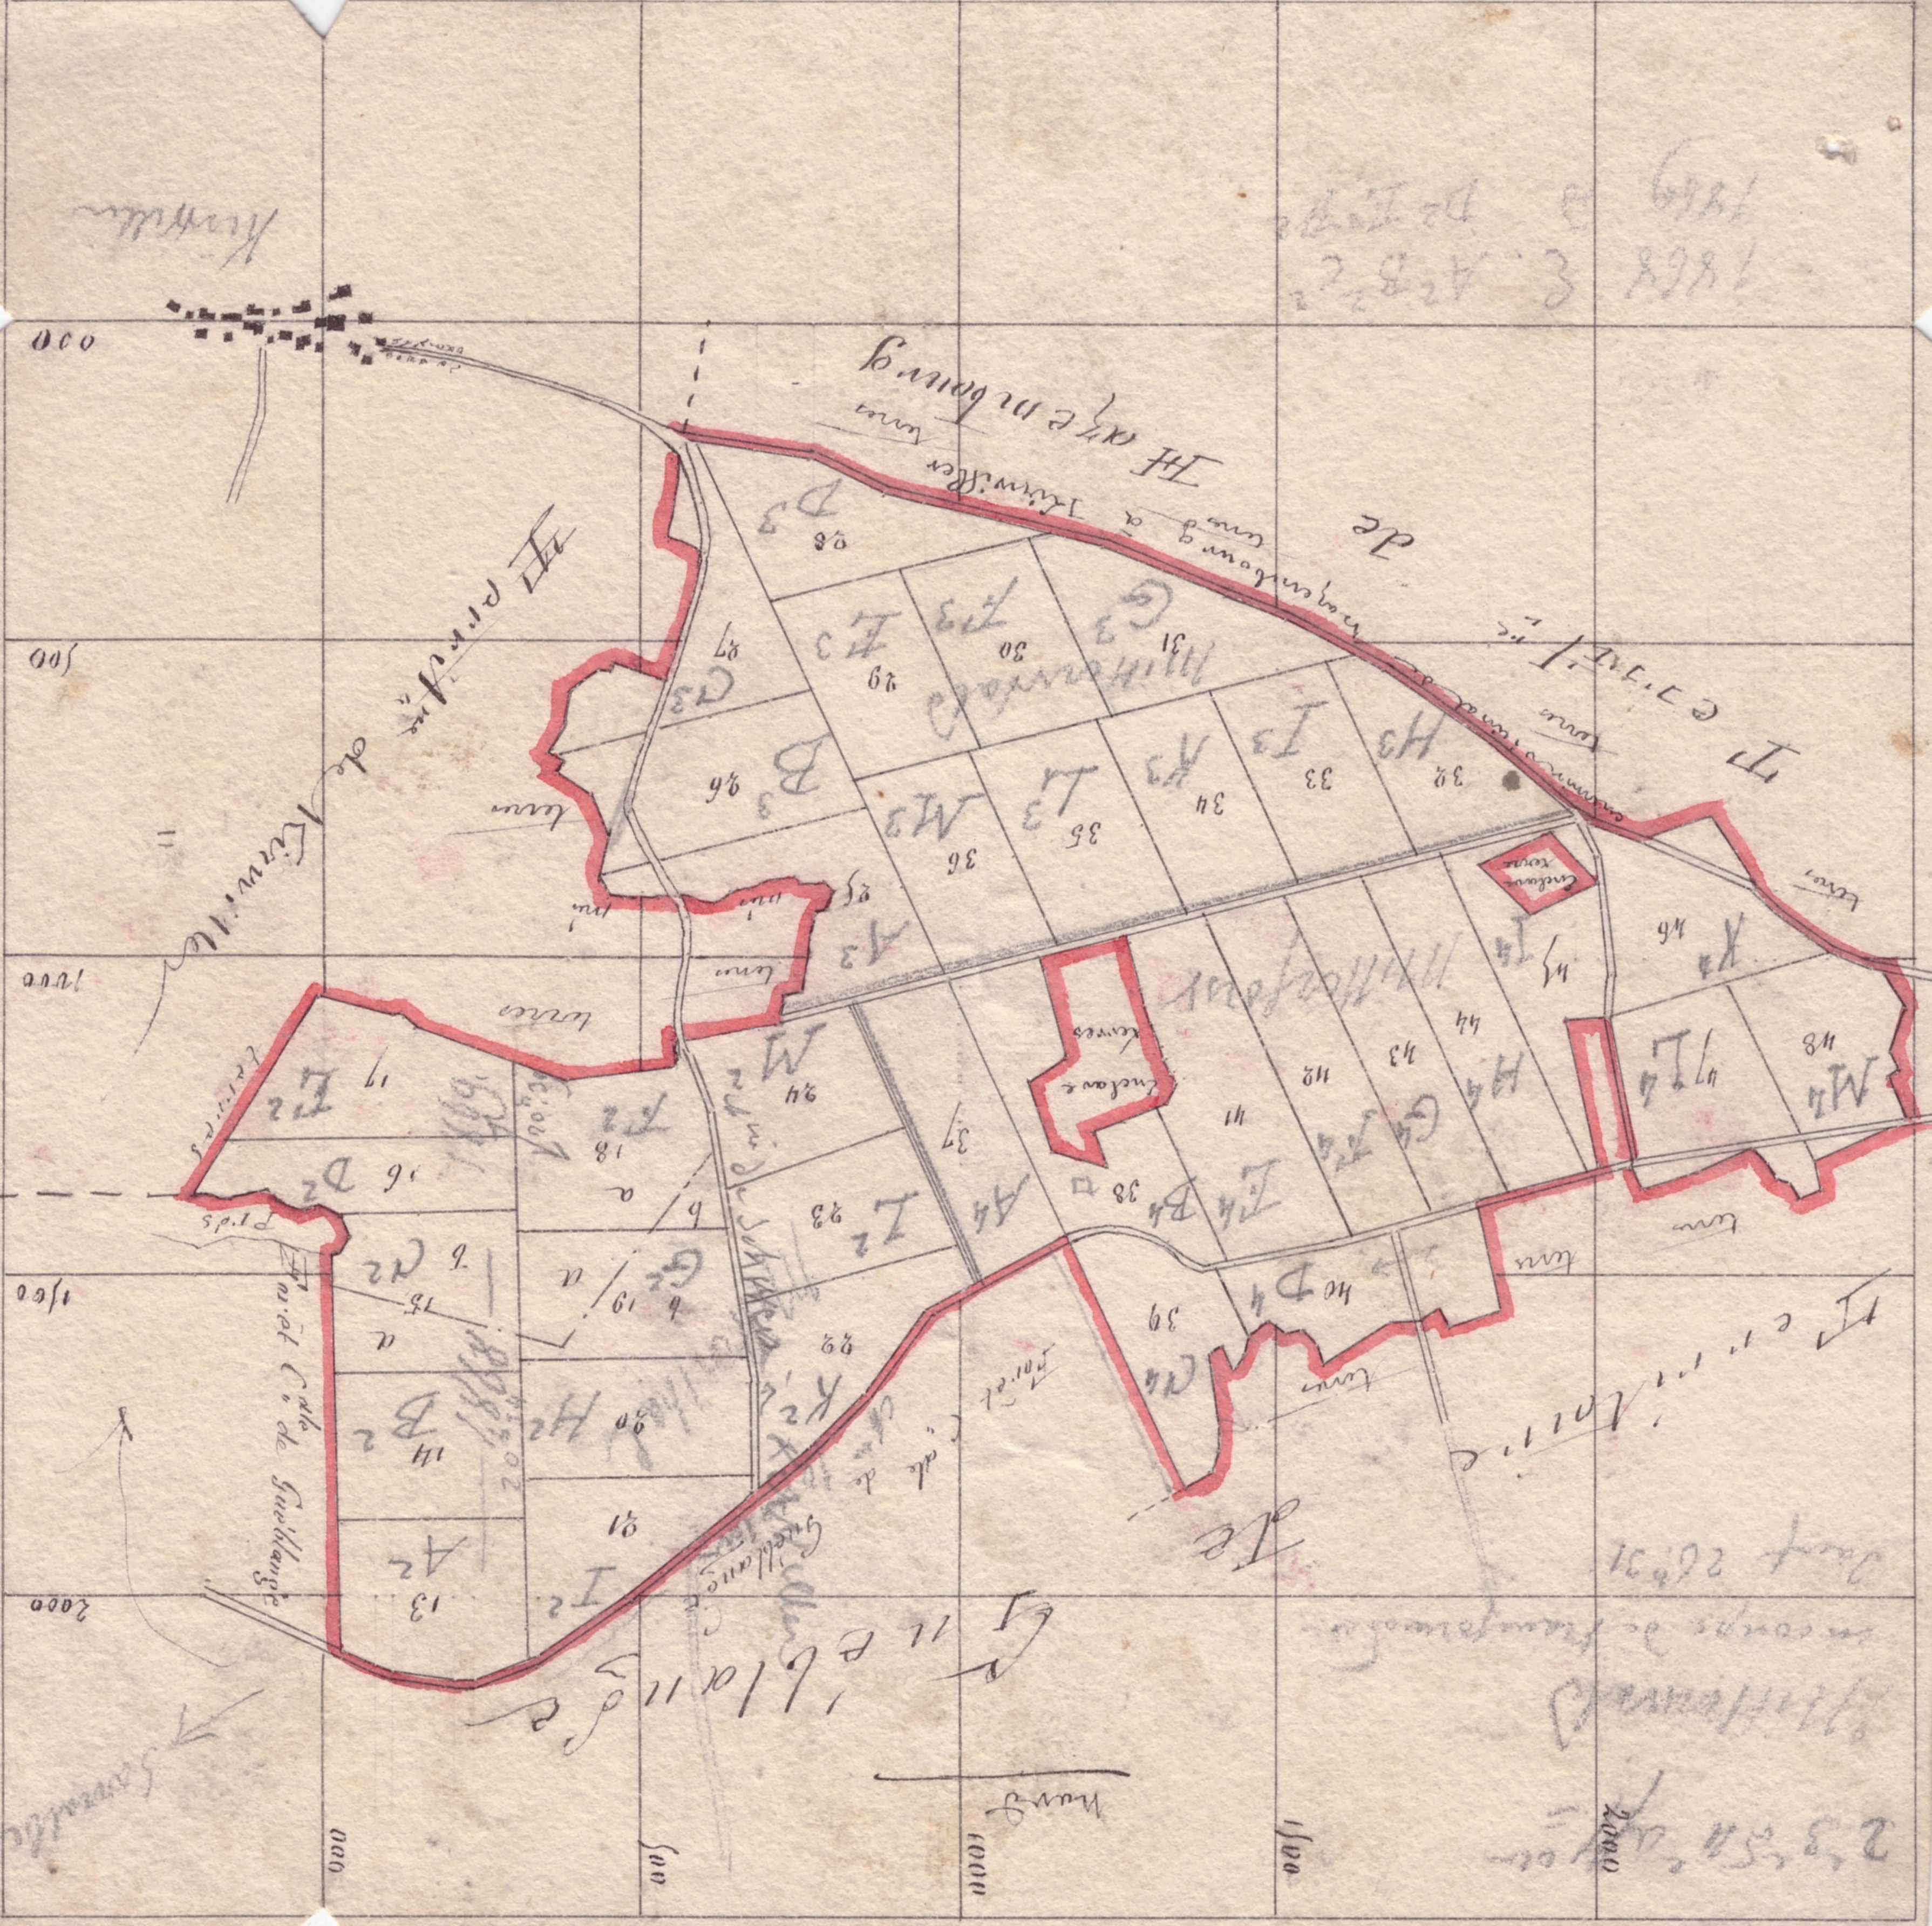
floor, line, map, drawing, diagram